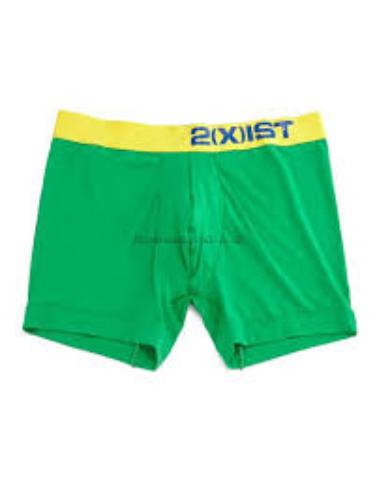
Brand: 2xist
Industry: Clothes